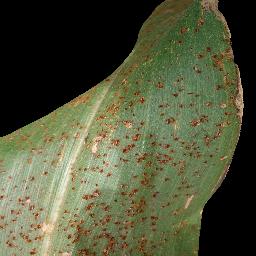
Label: Corn___Common_rust